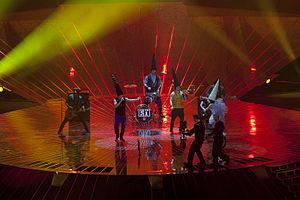
La Moldavie participe au Concours Eurovision de la chanson, depuis sa cinquantième édition, en 2005, et ne l’a encore jamais remporté.
La Moldavie a participé au Concours Eurovision de la chanson 2011.